Alfred Saker

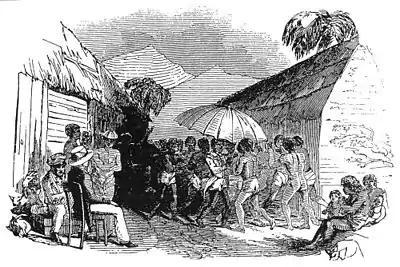
Joseph Merrick at an Isubu funeral, Limbe (1845).

One of the fascinating things in the work of Saker was working with people from Jamaica. Joseph Merrick can be seen as the pioneer of the work in Cameroon. He had a talent for learning languages and within a short time he preached in Isubu and Douala. He died on the way to Jamaica in the year 1849.